Common wood pigeon

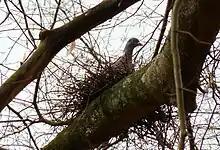
Adult sitting on its nest in a tree

The three Western European "Columba" pigeons, common wood pigeon, stock dove and rock dove, though superficially alike, have very distinctive characteristics; the common wood pigeon may be identified at once by its larger size at and weight , and the white on its neck and wing. It is otherwise a basically grey bird, with a pinkish breast. The wingspan can range from and the wing chord measures . The tail measures , the bill is and the tarsus is . Adult birds bear a series of green and white patches on their necks, and a pink patch on their chest. The eye colour is a pale yellow, in contrast to that of rock doves, which is orange-red, and the stock dove, which is dark grey-brown to black.